Thomas S. Tait

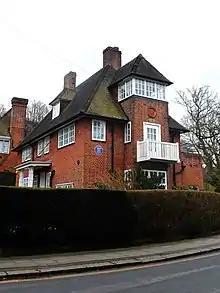
Gates House, Tait's residence at Wyldes Close in Hampstead Garden Suburb

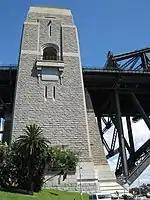
A pylon on Sydney Harbour Bridge

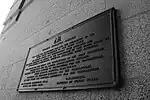
A plaque on Sydney Harbour Bridge marks the involvement of John Burnet & Partners, Tait's employer, in its construction

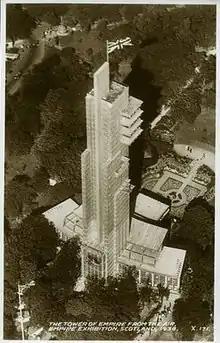
1938 Festival Tower aerial Empire Exhibition postcard Bellahouston Park, Glasgow

Tait's architectural works were mostly executed as an employee of John Burnet & Son, or as a partner in Sir John Burnet & Partners, later Burnet, Tait & Lorne.